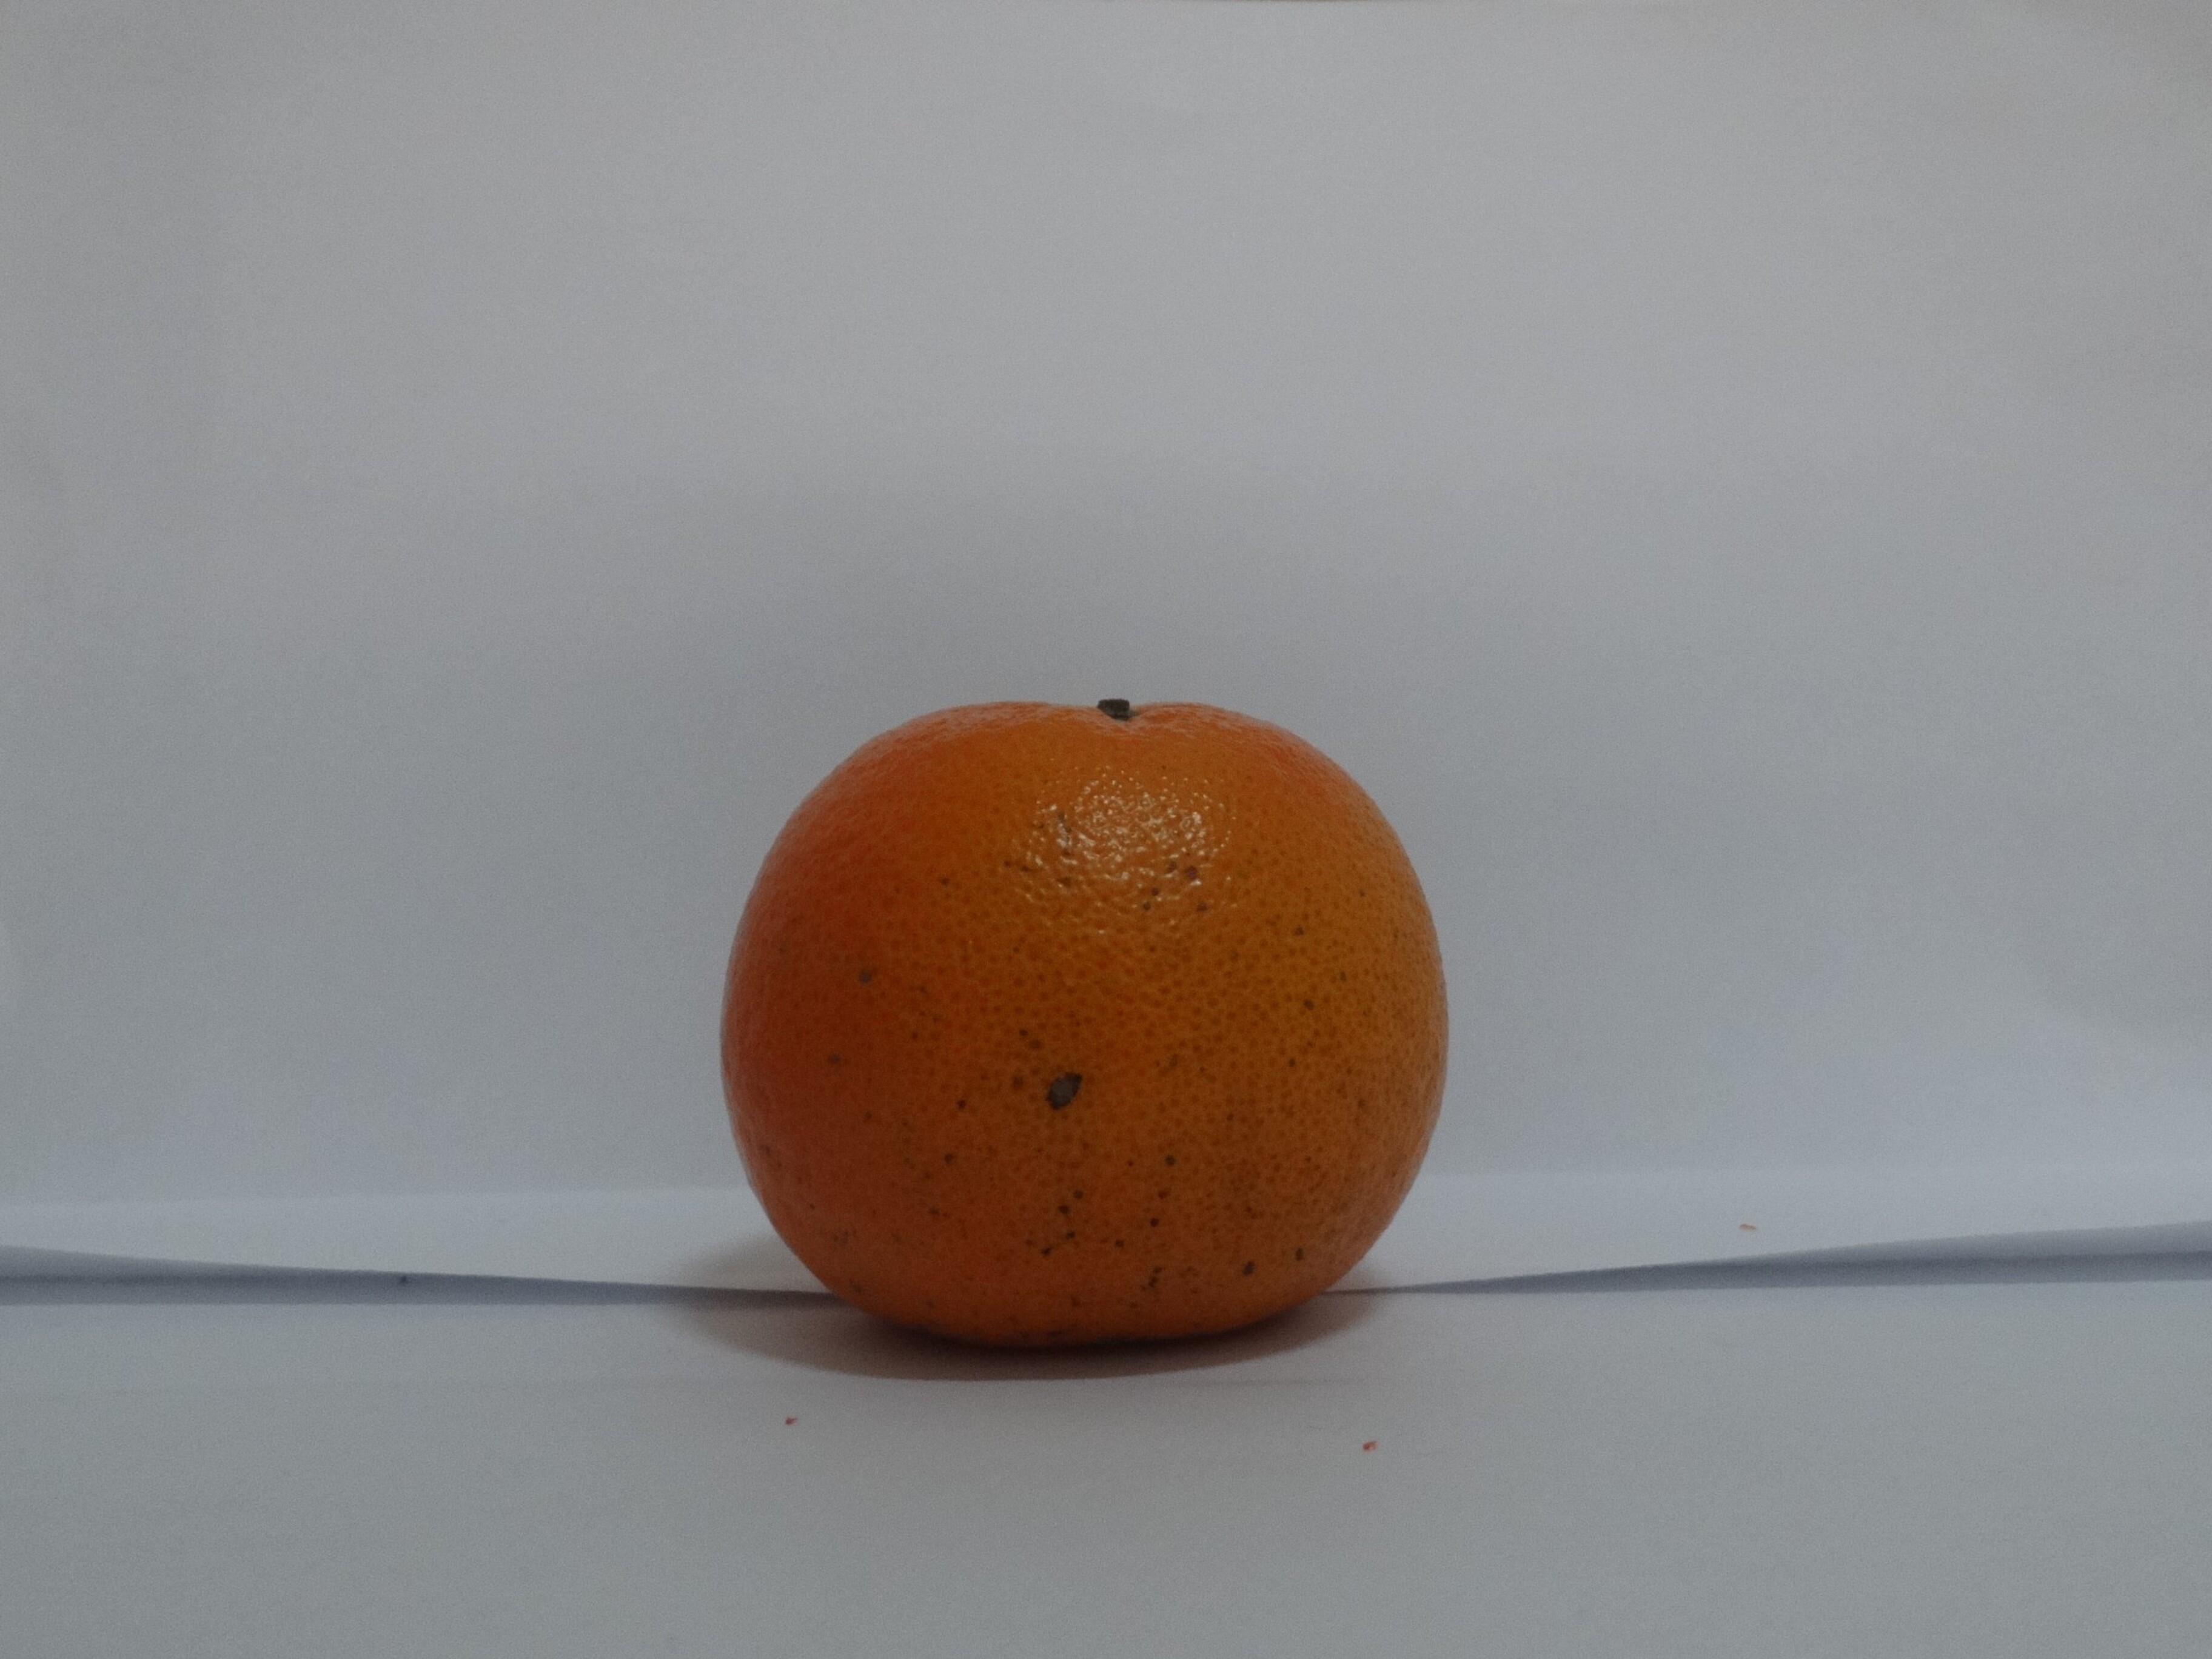
Citrus fruit variety: tankan